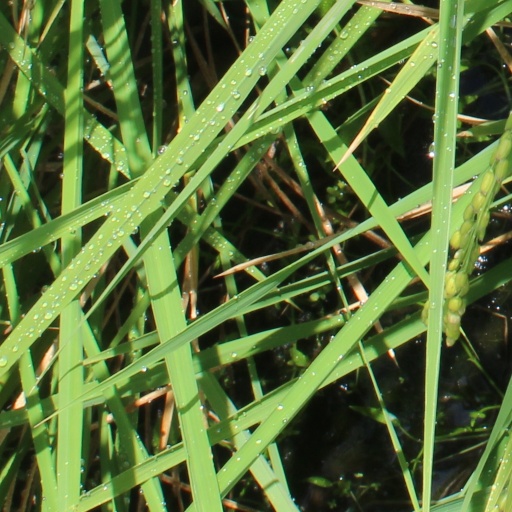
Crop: rice